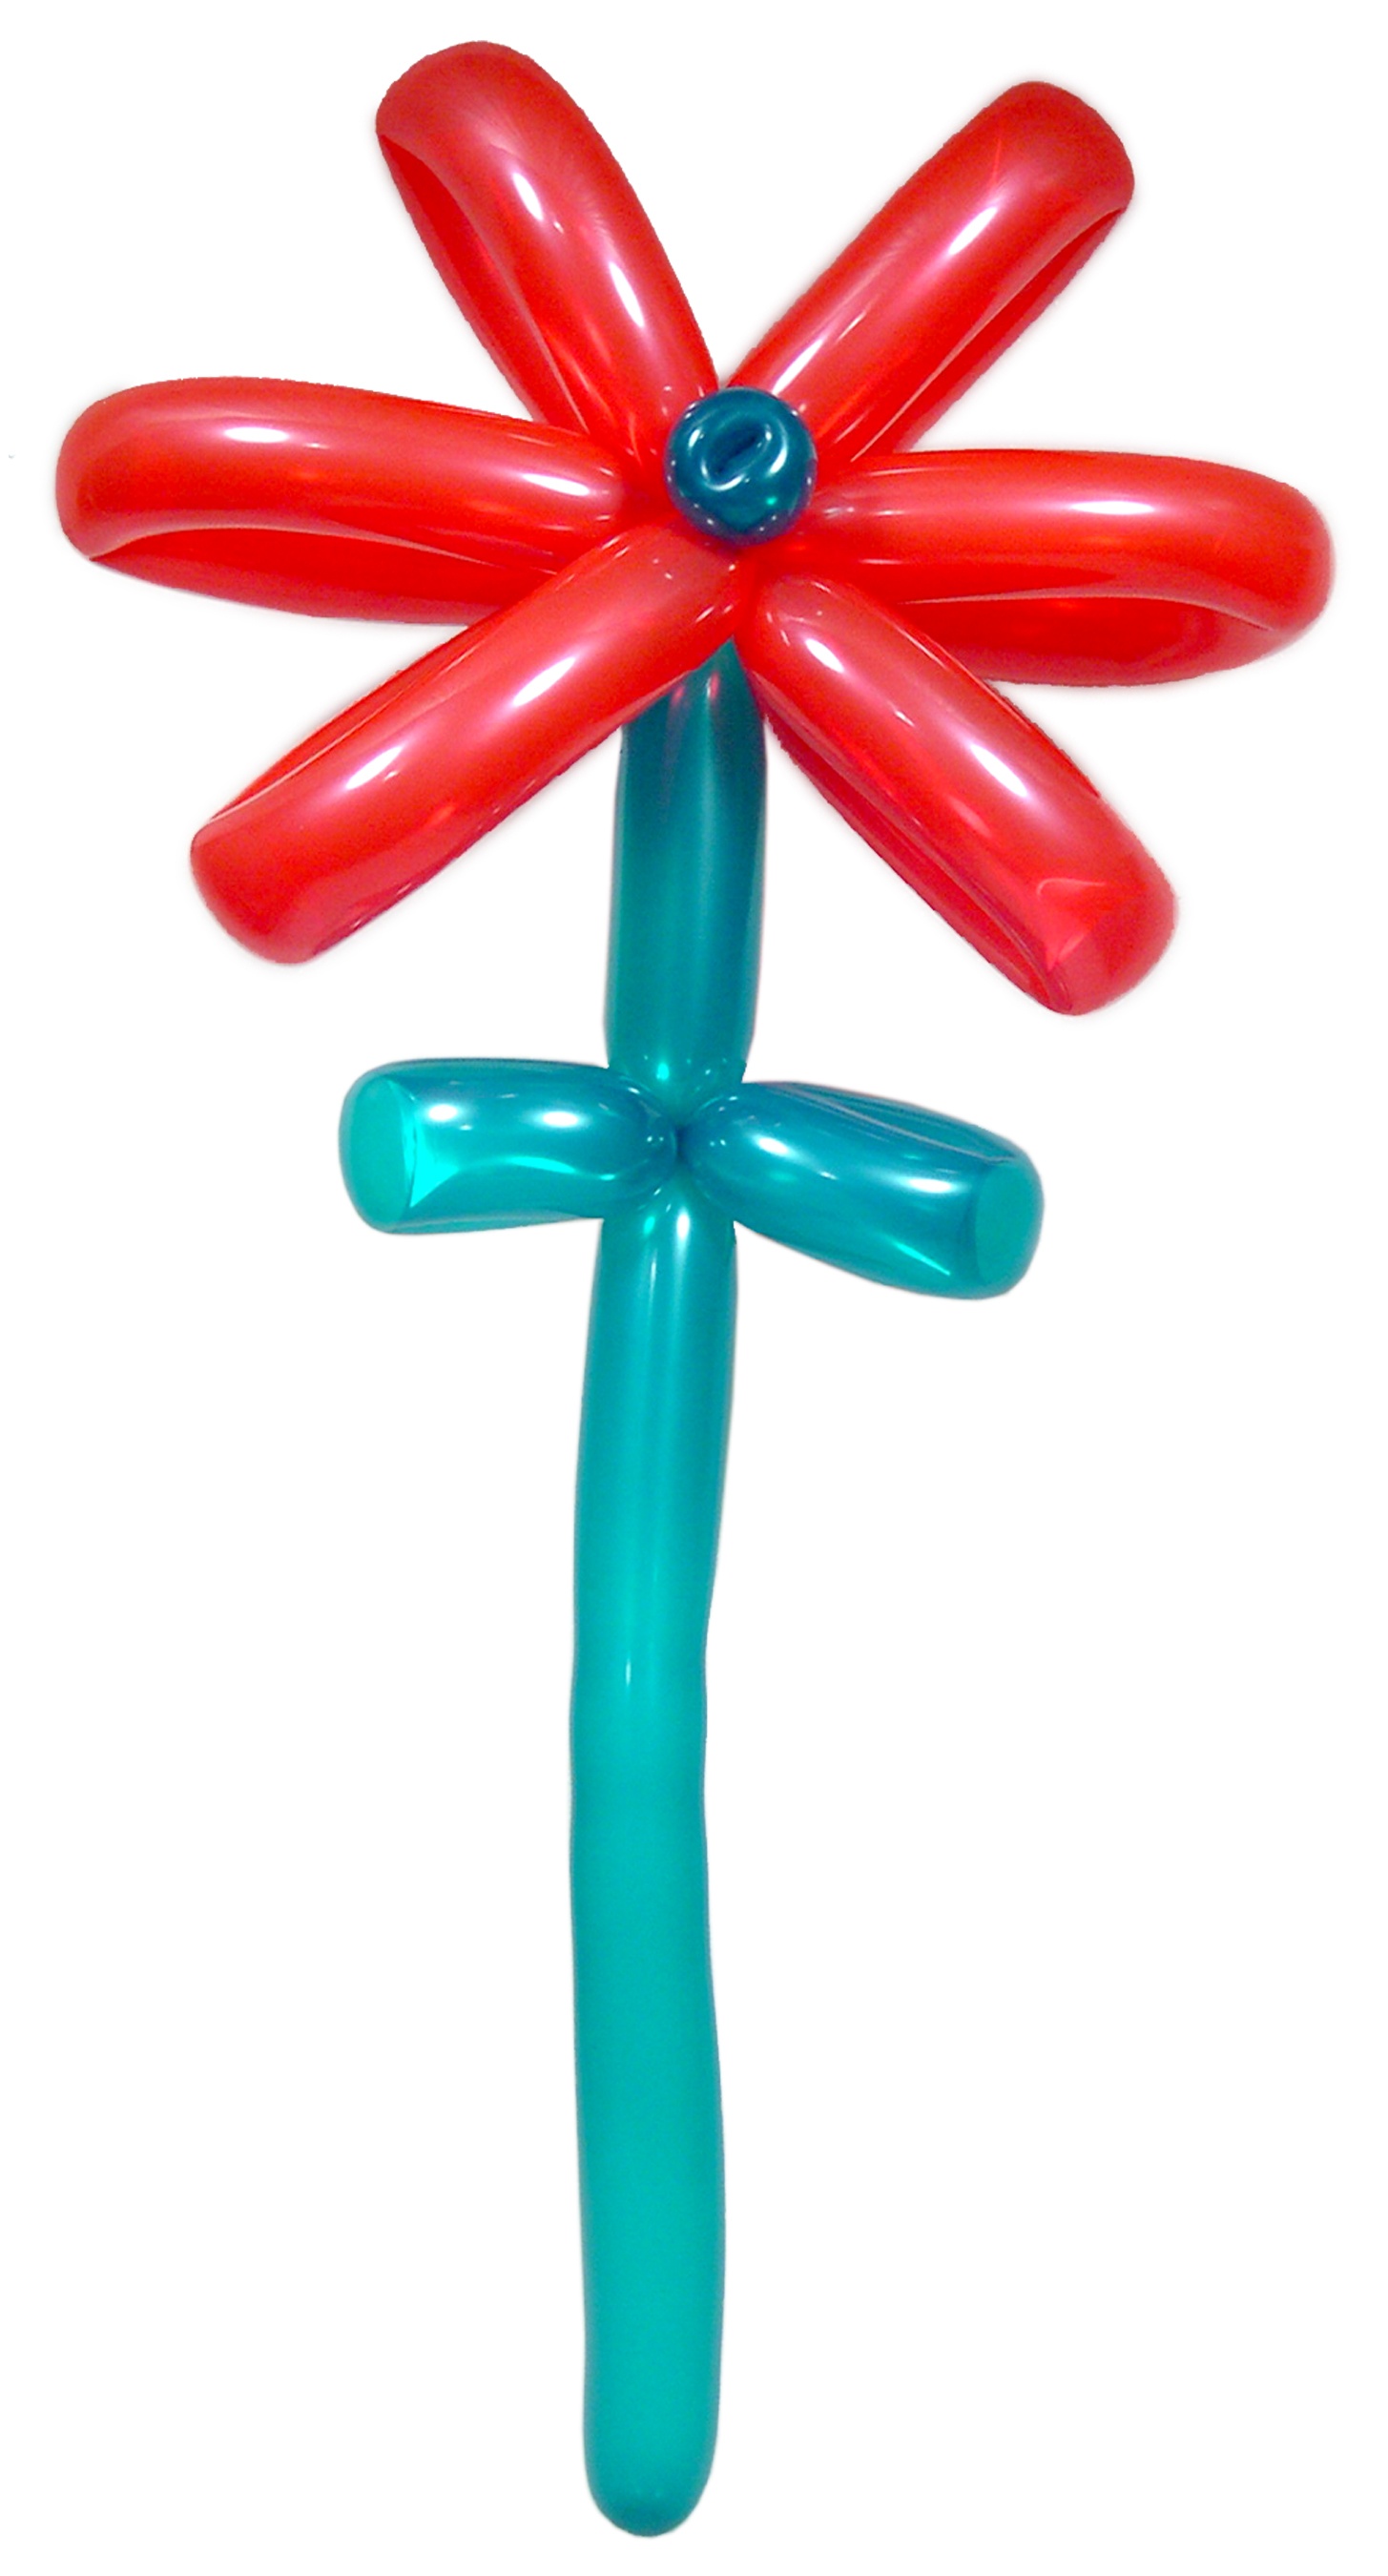
play, air, flower, balloon, animal, celebration, decoration, color, holiday, child, colorful, toy, childhood, festive, product, sculpture, kids, fun, happy, party, 3d, magic, blow, shiny, shape, birthday, entertainment, twist, inflatable